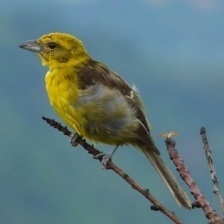
Species: FLAME TANAGER
Scientific name: PIRANGA BIDENTATA